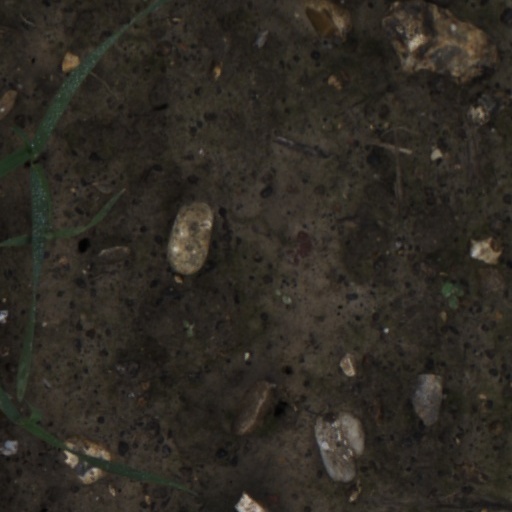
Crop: wheat